Keythe Farley

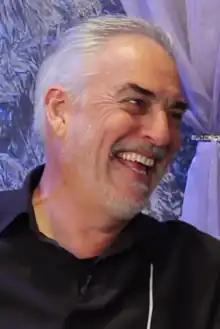
Farley in 2018

Keythe is a graduate of UCLA and is an active member of the Actors' Gang and Evidence Room theatre companies. Keythe has written for, produced or voice-directed episodes of "Rugrats", "As Told by Ginger" and "The Wild Thornberries" for Klasky/Csupo Inc. Keythe is also the co-author of "" (with Brian Flemming and Laurence O'Keefe) which is the recipient of the 2001 Outer Critics Circle and Lucille Lortel Awards for Best Off-Broadway Musical.